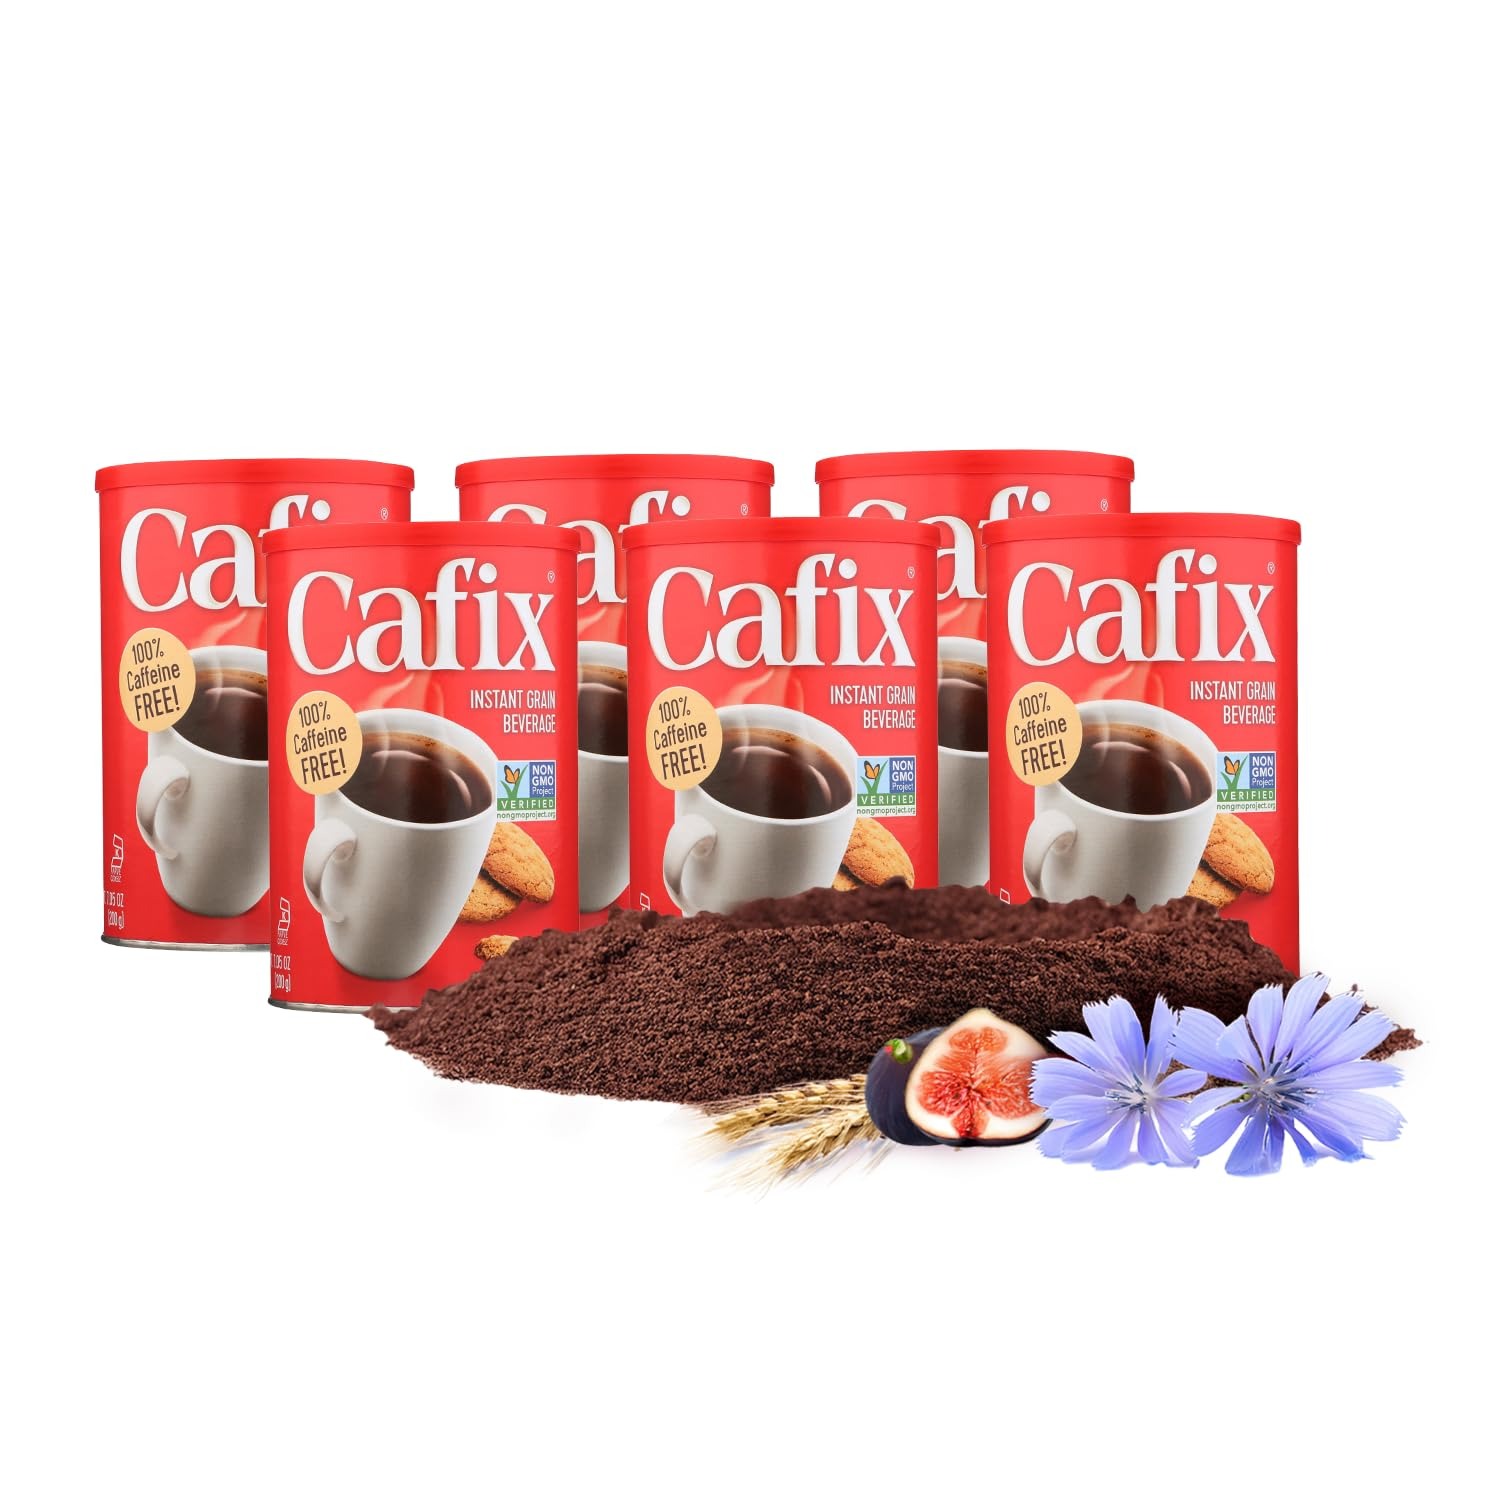
Item Name: Cafix Caffeine-Free All-Natural Instant Coffee Substitute, 7.05-oz. Packages (Pack of 6)
Bullet Point 1: 100% CAFFEINE FREE: Cafix Naturally caffeine free so the whole family can enjoy it…anytime!
Bullet Point 2: NON-GMO, KOSHER & ALL NATURAL: Cafix gets its rich flavor from a healthful blend of all natural ingredients, nothing artificial. Lightly sweetened with figs & beets.
Bullet Point 3: DELICIOUS: Bold, rich coffee-like flavor that can be enjoyed in hot or cold recipes
Bullet Point 4: 105 CUPS: each 7.05oz tin yields approximately 100 cups of beverage
Bullet Point 5: INSTANT: Stir one or more teaspoons of Cafix Instant Beverage into a 6 oz cup of very hot (not boiling) water. If desired, add milk or sweeten to taste.
Value: 42.3
Unit: Ounce

Price: 13.7